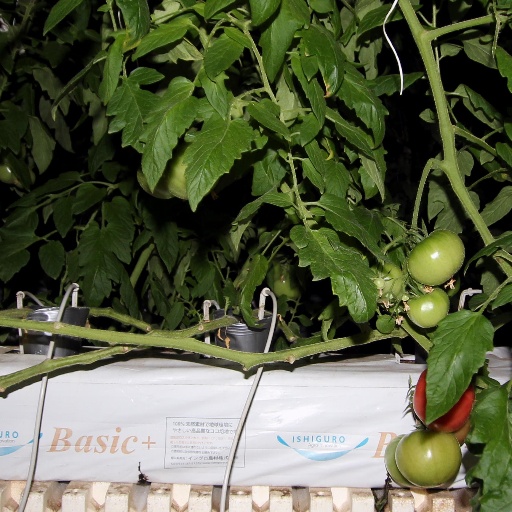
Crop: tomato